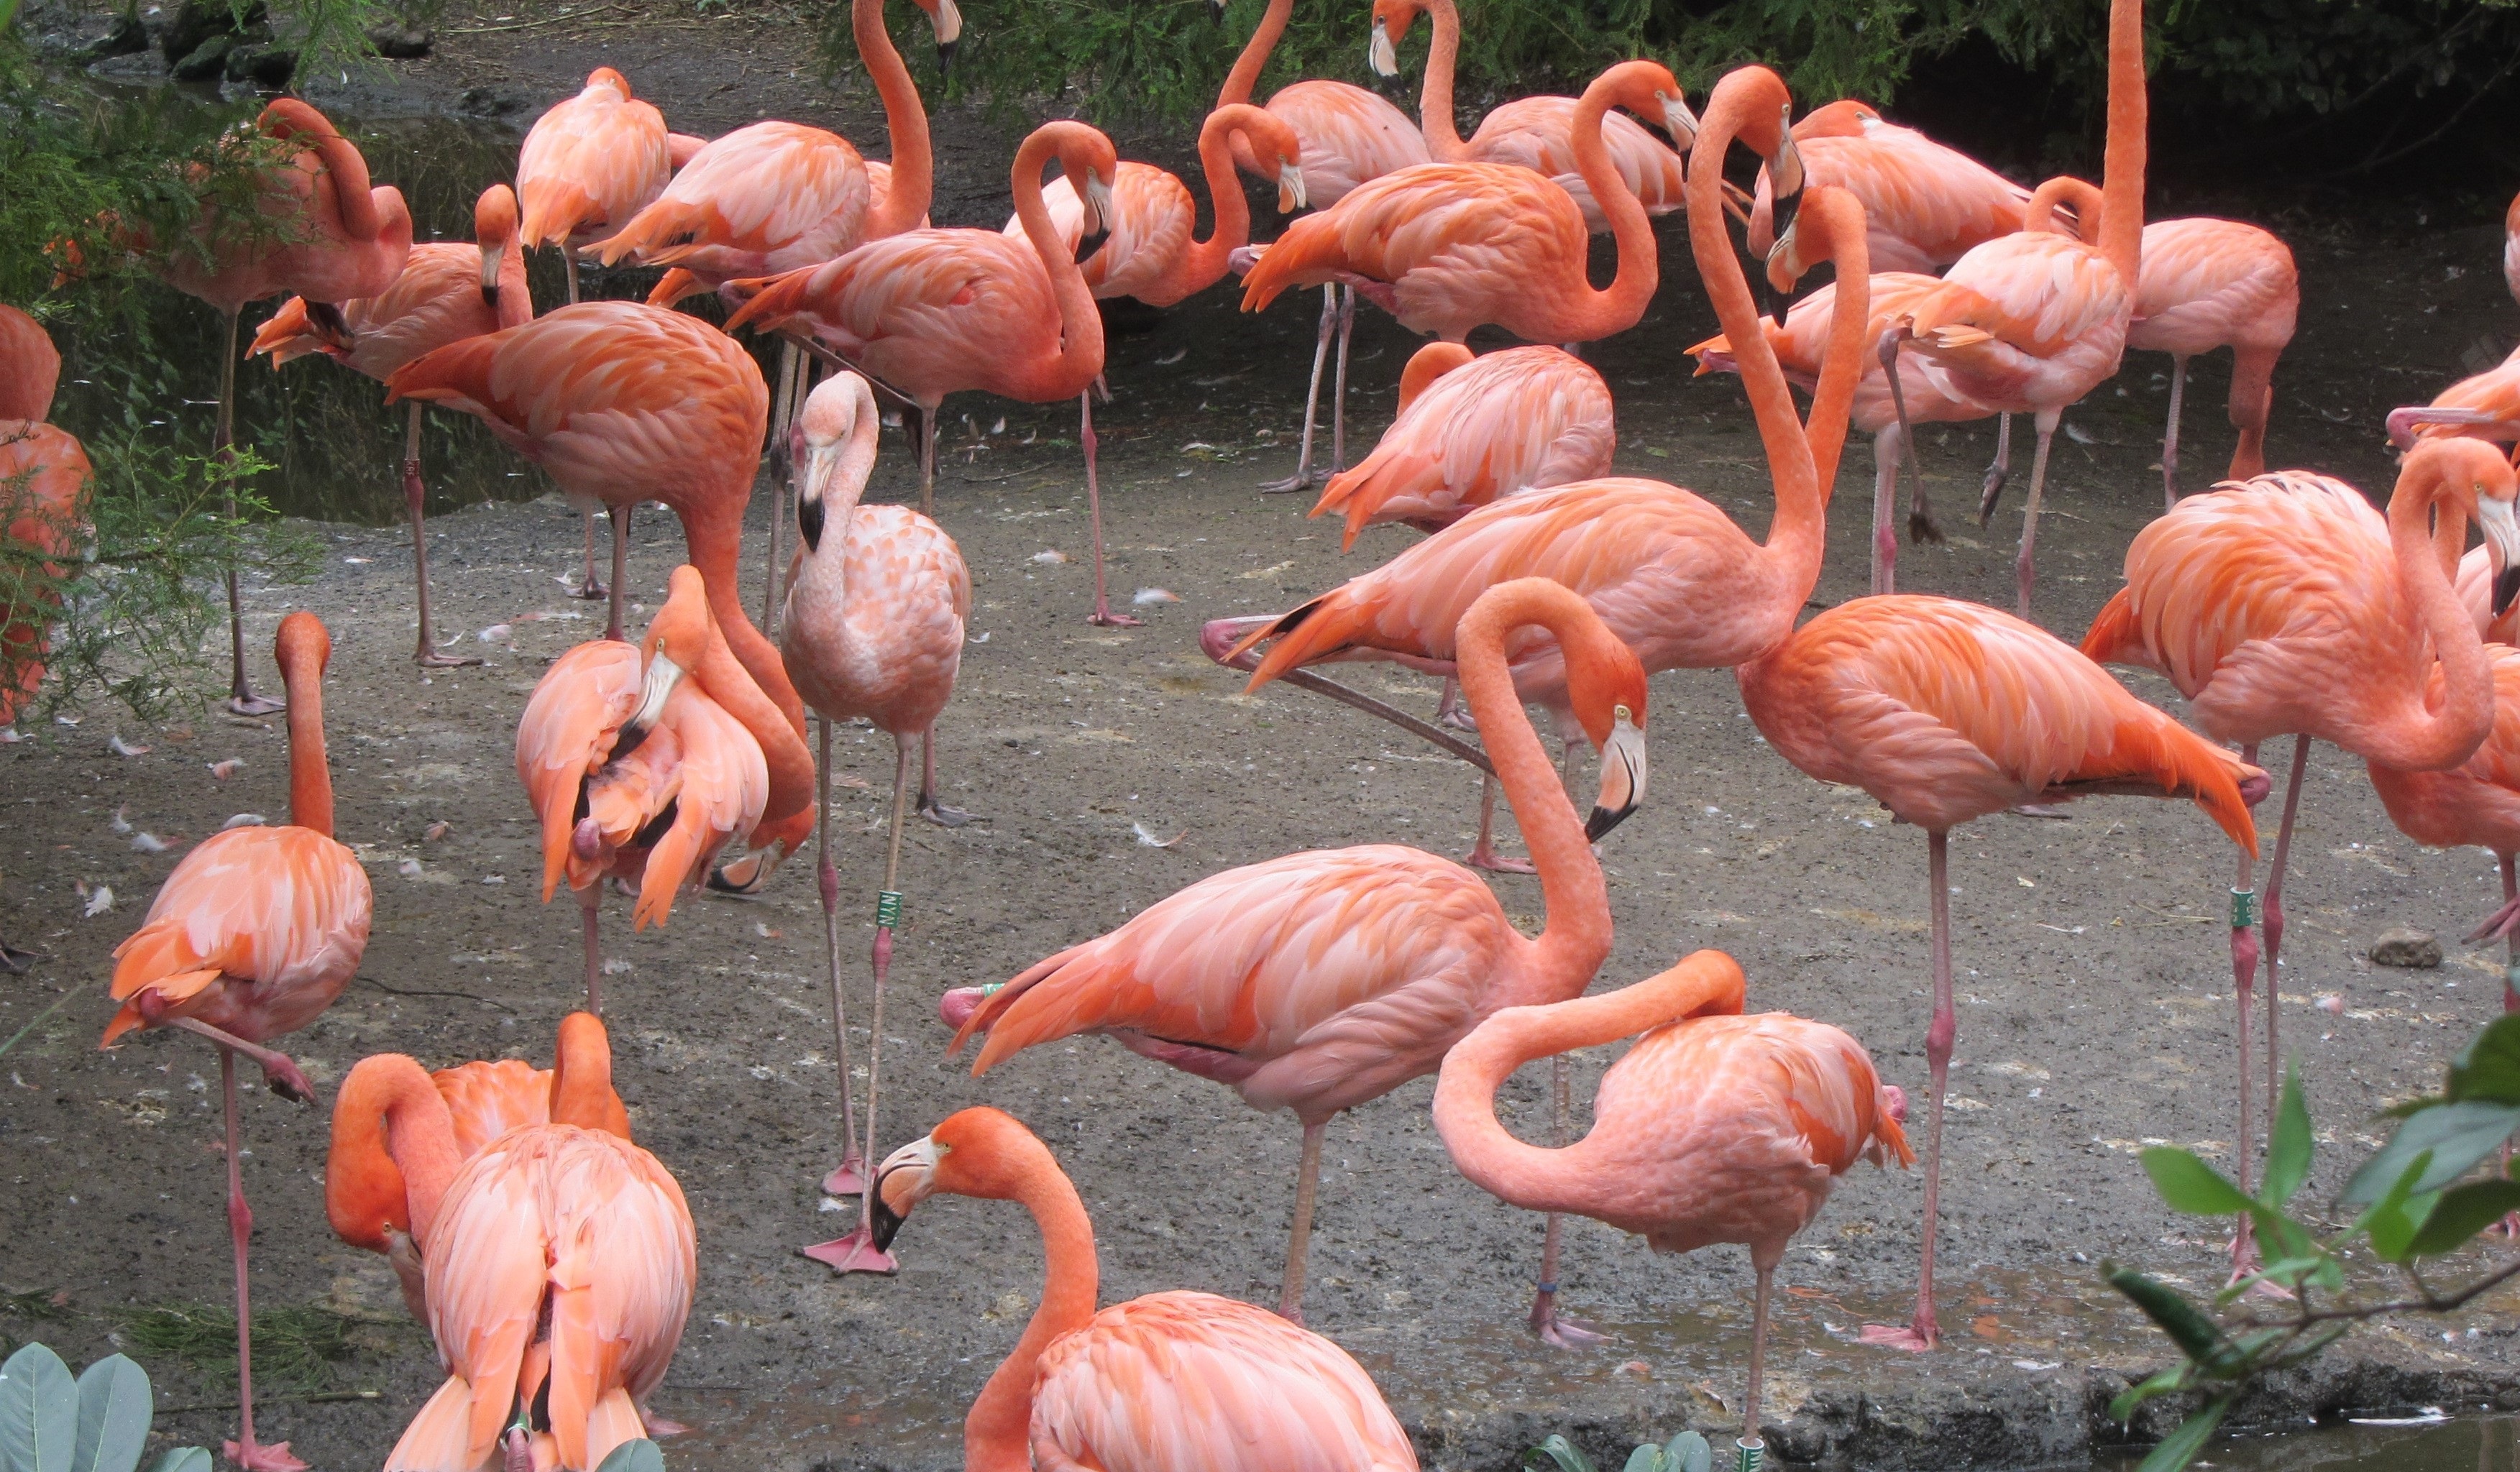
bird, zoo, beak, pink, fauna, flamingo, vertebrate, water bird, pink flamingo, long legs, group of birds, crooked beak